Alarm clock

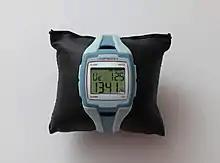
Sleeptracker, an alarm clock that tracks sleep phases

Clock radios are powered by AC power from the wall socket. In the event of a power interruption, older electronic digital models used to reset the time to midnight (00:00) and lose alarm settings. This would cause failure to trigger the alarm even if the power is restored, such as in the event of a power outage. Many newer clock radios feature a battery backup to maintain the time and alarm settings. Some advanced radio clocks (not to be confused with clocks with AM/FM radios) have a feature which sets the time automatically using signals from atomic clock-synced time signal radio stations such as WWV, making the clock accurate and immune to time reset due to power interruptions.